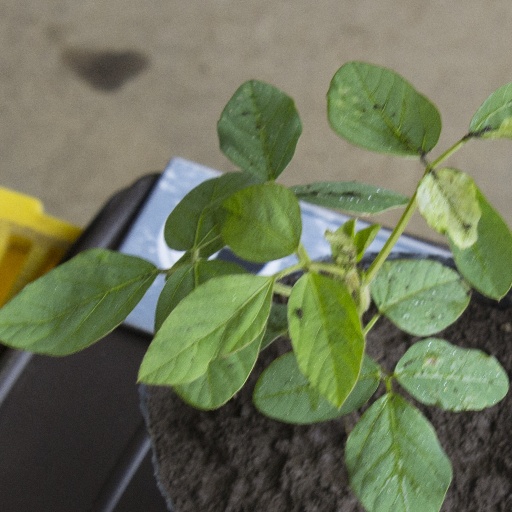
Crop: soybean